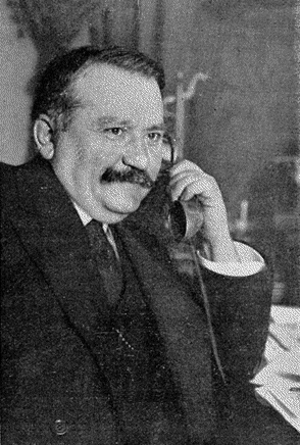
Gaston Doumergue, né le 1ᵉʳ août 1863 à Aigues-Vives et mort le 18 juin 1937 dans la même ville, est un homme d'État français. Il est président de la République française du 13 juin 1924 au 13 juin 1931.